Migration in China

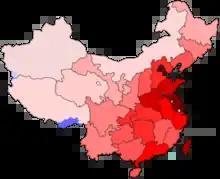
A population density map. The eastern, coastal provinces are much more densely populated than the western interior partly because of the opportunities available to migrants.

Labor surplus in rural areas is often regarded as one of the factors of internal migration in China. Central to this theory is that surplus rural labor provides a needed work force for industrial growth in urban areas On one hand, the Household-responsibility system (HRS) established during Chinese economic reform was productive and generated surplus labor in rural areas. On the other hand, in urban areas the development of the special economic zones and industries created demand for labor force. Some scholars state that, while the surplus rural labor is viewed as the main "push factor", demand for labor can be regarded as the main "pull factor". Others contend that high unemployment rates in urban areas rejected this paradigm.